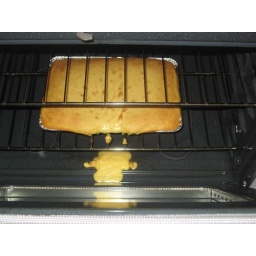
I'm meant to work not cook.Yeah, the cake overflowed and fell through the crack into the drawer under the oven.